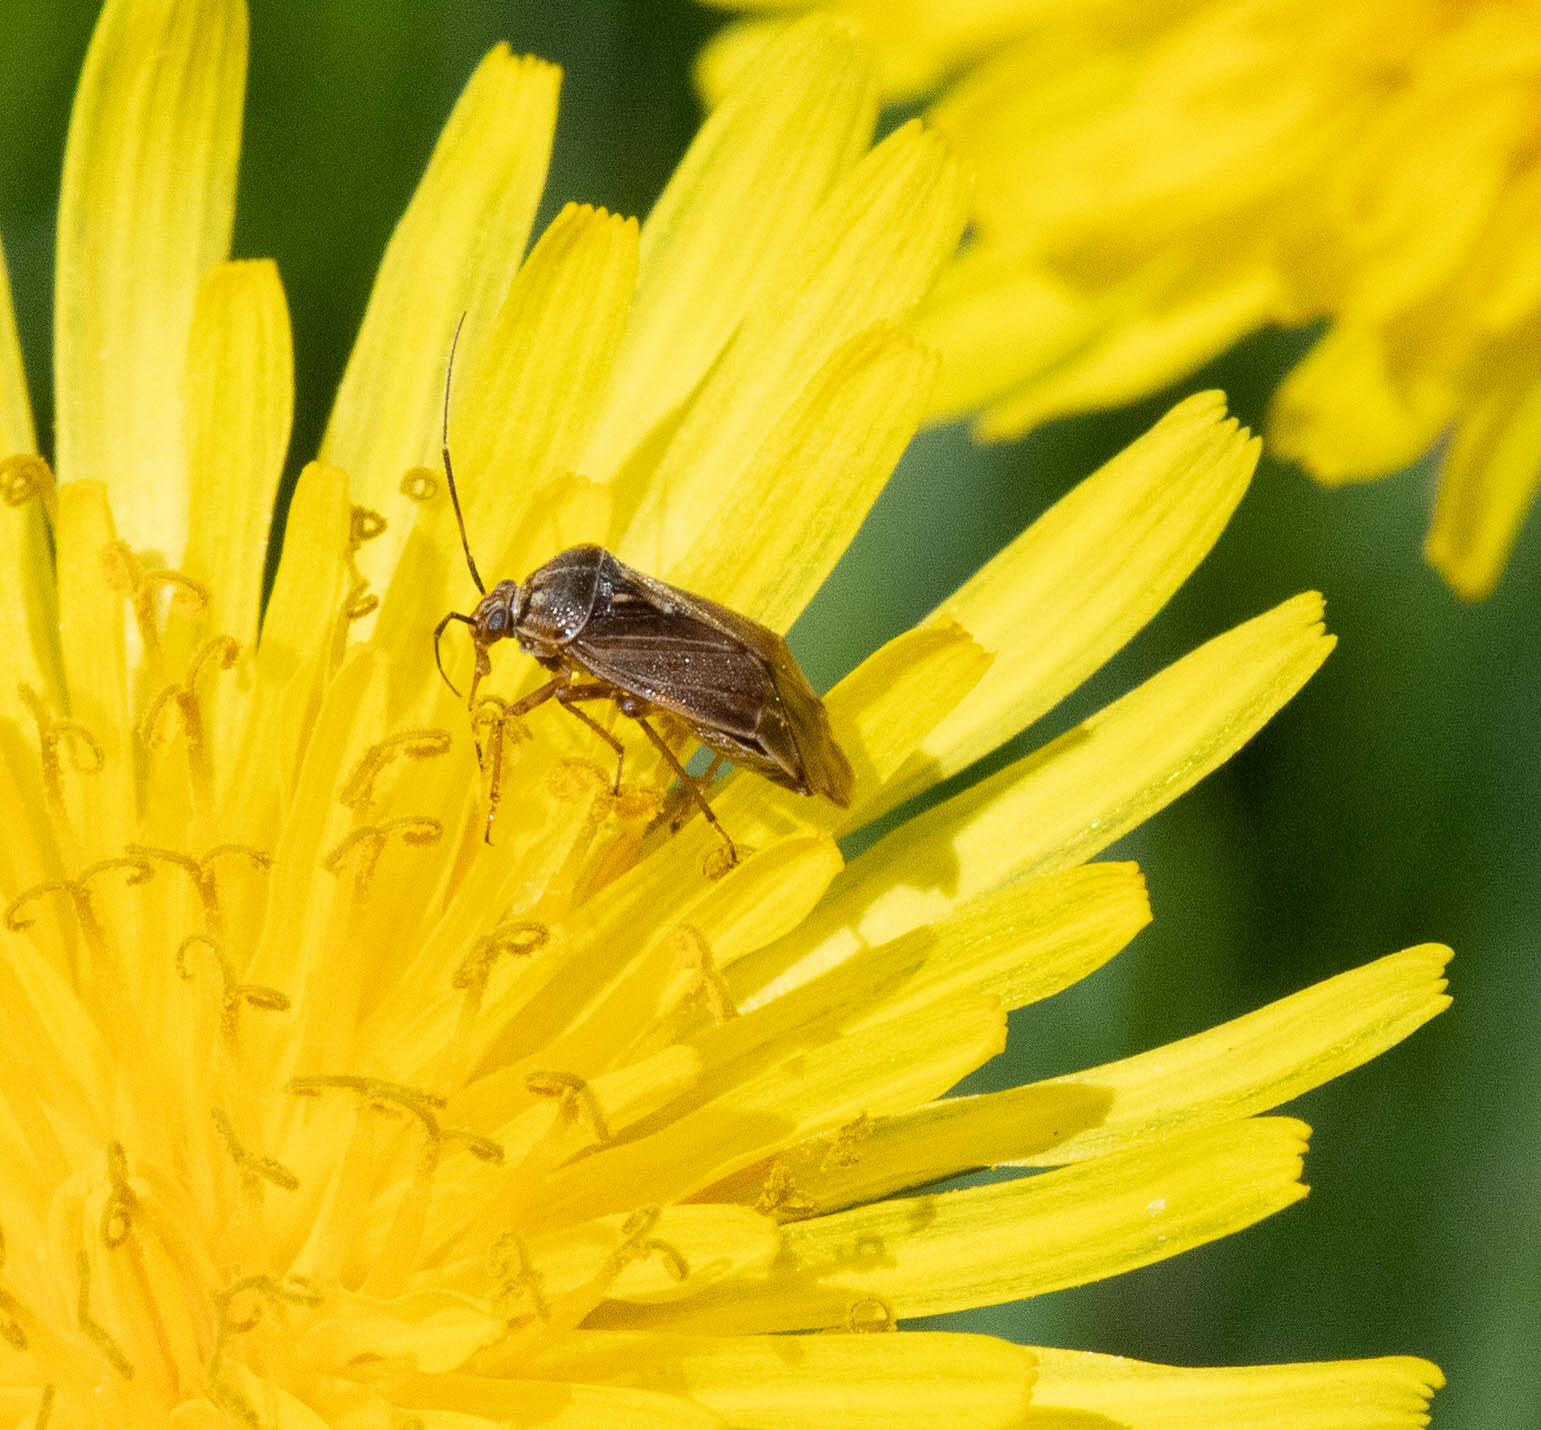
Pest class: lygus_bug